FTC v. Microsoft

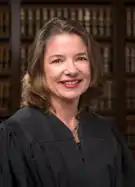
Judge Jacqueline Scott Corley oversaw "FTC v. Microsoft".

On December 8, 2022, the FTC voted to file a legal challenge to block Microsoft's acquisition of Activision Blizzard. In the lawsuit, the FTC alleges that Microsoft would use its Xbox gaming consoles, Xbox Game Pass, and Xbox Cloud Gaming to suppress competitors, a view point shared by FTC Bureau of Competition director Holly Vedova. Microsoft president and vice chairman Brad Smith asserted that the company has "complete confidence" in its case and welcomes the "opportunity to present it in court". Vice president of communications Frank X. Shaw tweeted a link to a document entitled, "Get The Facts: How Microsoft is Committed to Growing Gaming Communities". Microsoft responded to the challenge with a filing that claimed that the FTC was unconstitutional, salvo that was later removed. The FTC followed their challenge up with a request for a temporary restraining order and preliminary injunction before judge Jacqueline Scott Corley on June 12, 2023, amid concerns that Microsoft may close the deal regardless with approval from the European Commission on July 18. The injunction prevents Microsoft from completing its acquisition of Activision Blizzard until the result of the FTC's legal challenge; an evidentiary hearing for that case was set for August 2.